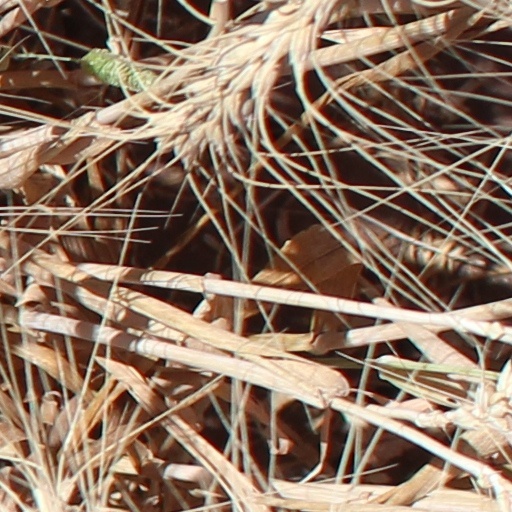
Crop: wheat